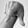
ASL letter: Q